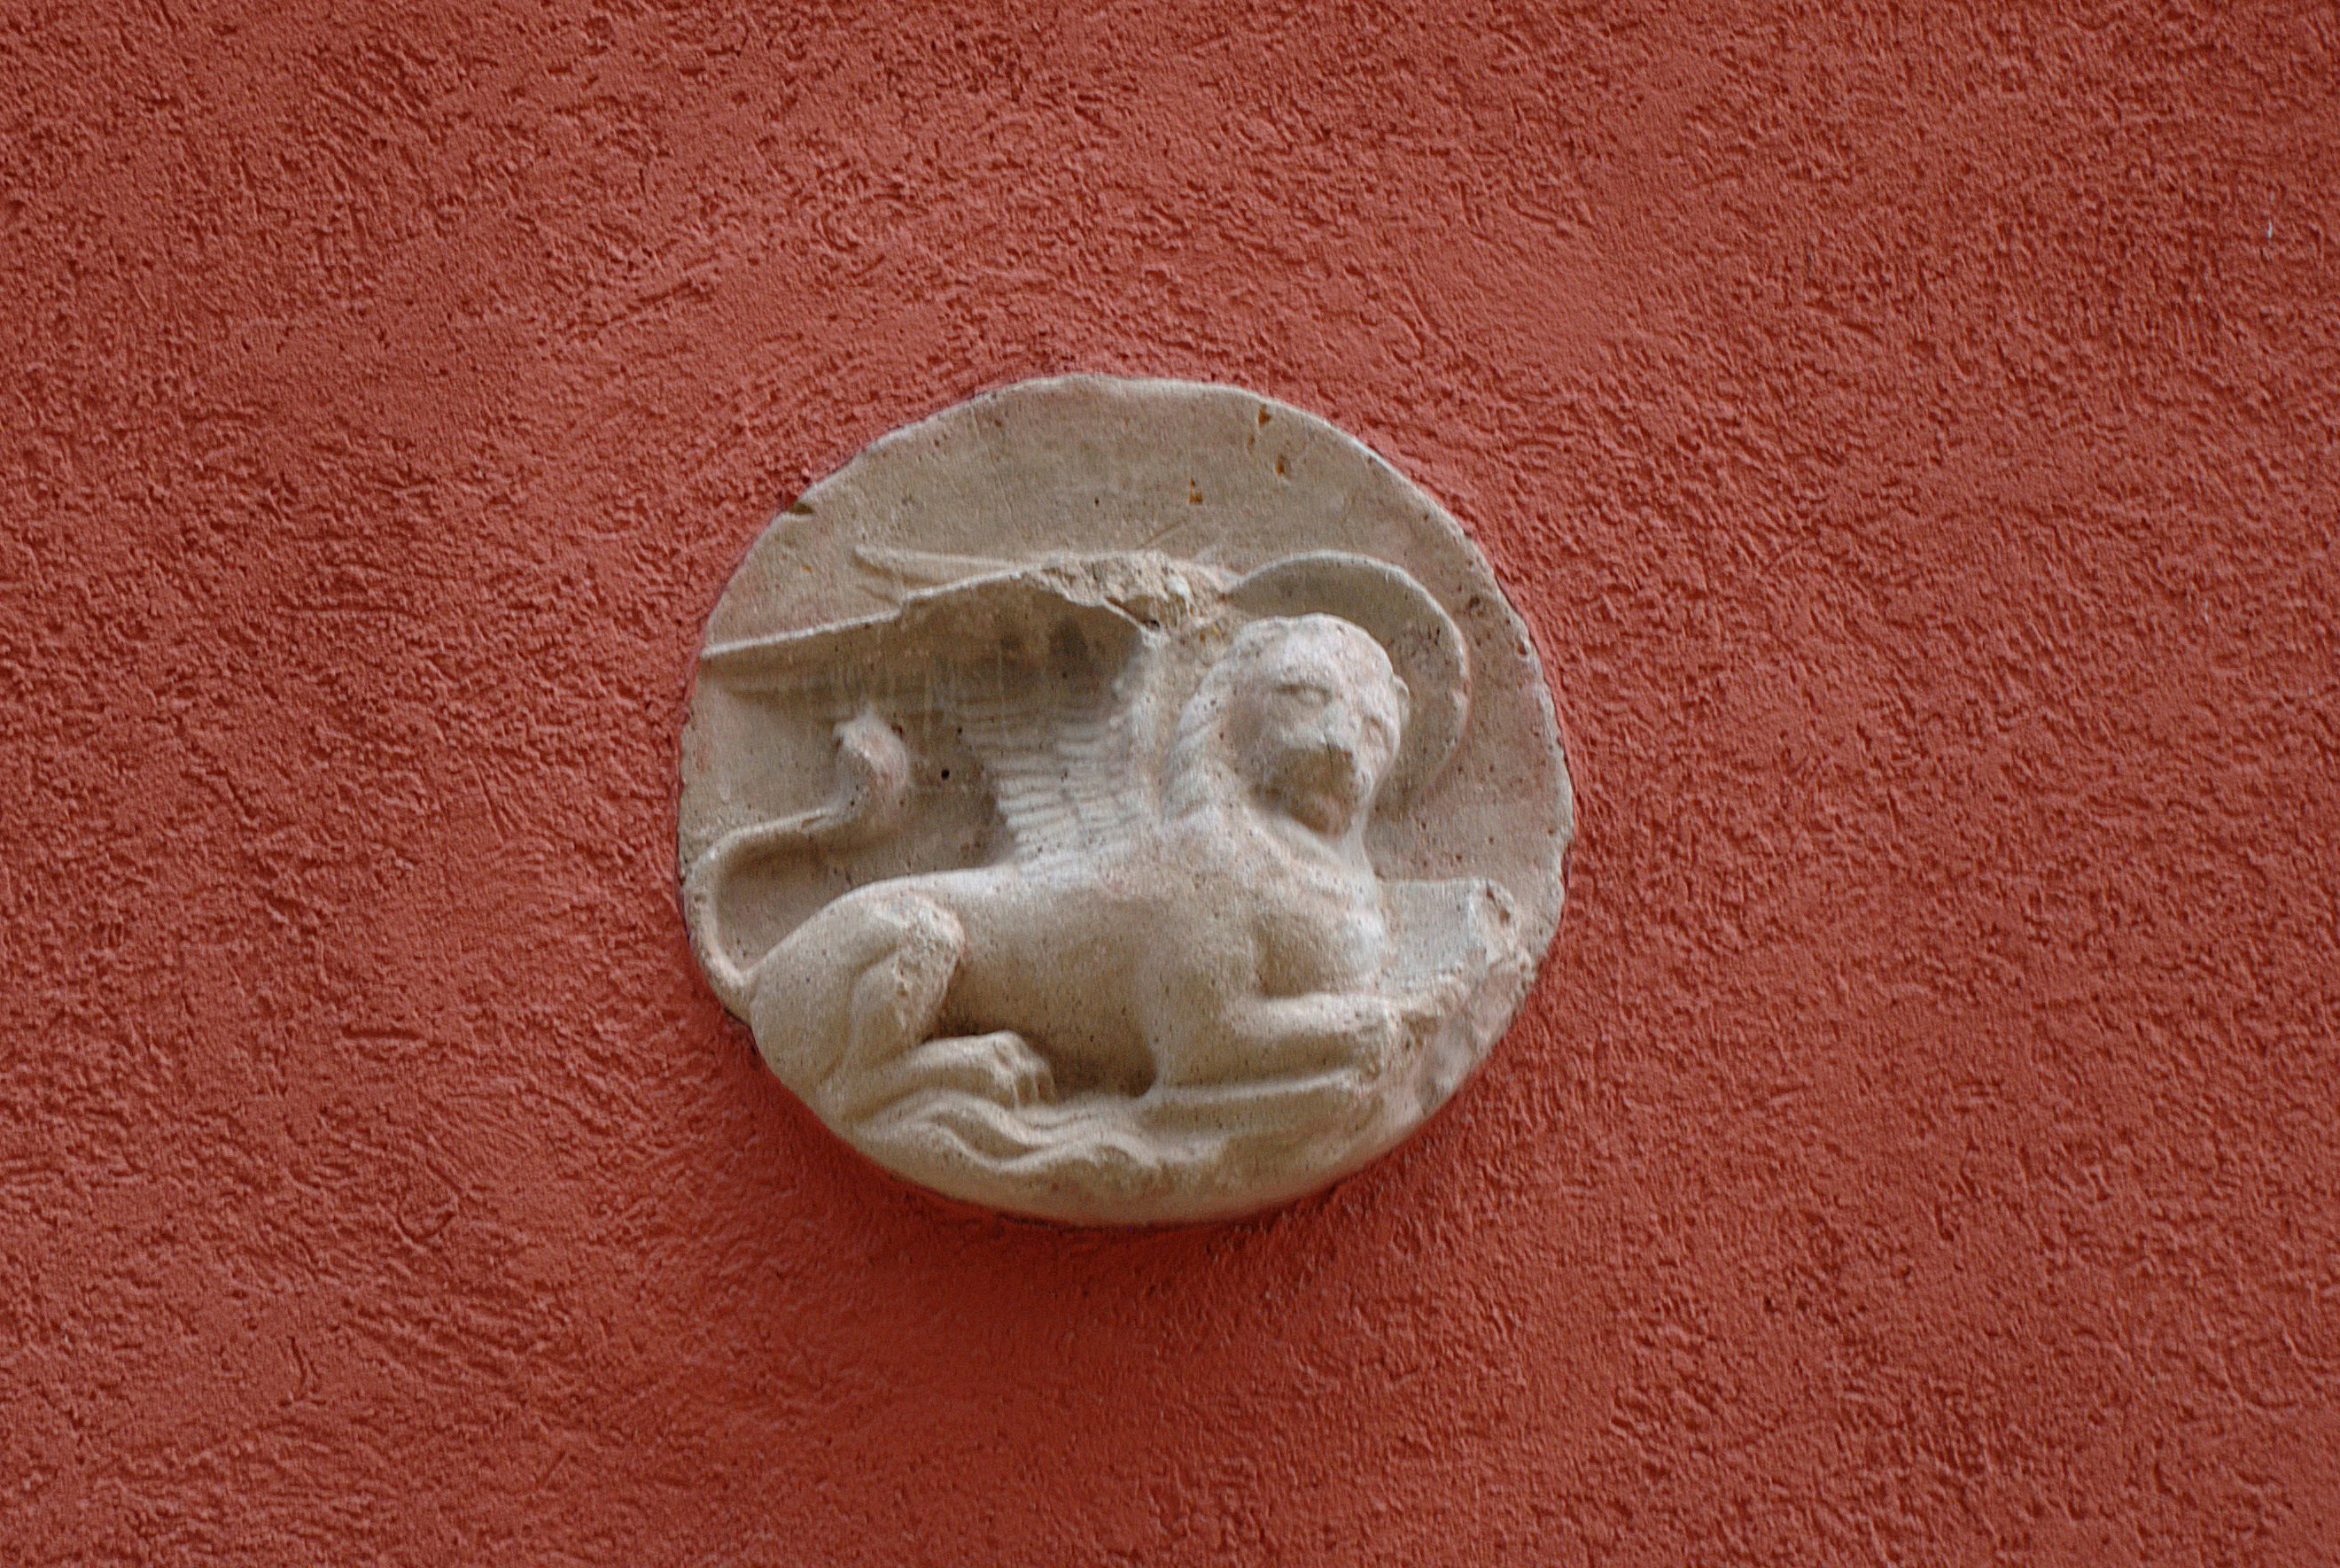
wing, town, city, cityscape, europe, nikon, lion, circle, art, croatia, carving, d80, shape, istria, adriatic, nikond80, rovigno, rovinj, jadran, istra, wingedlion